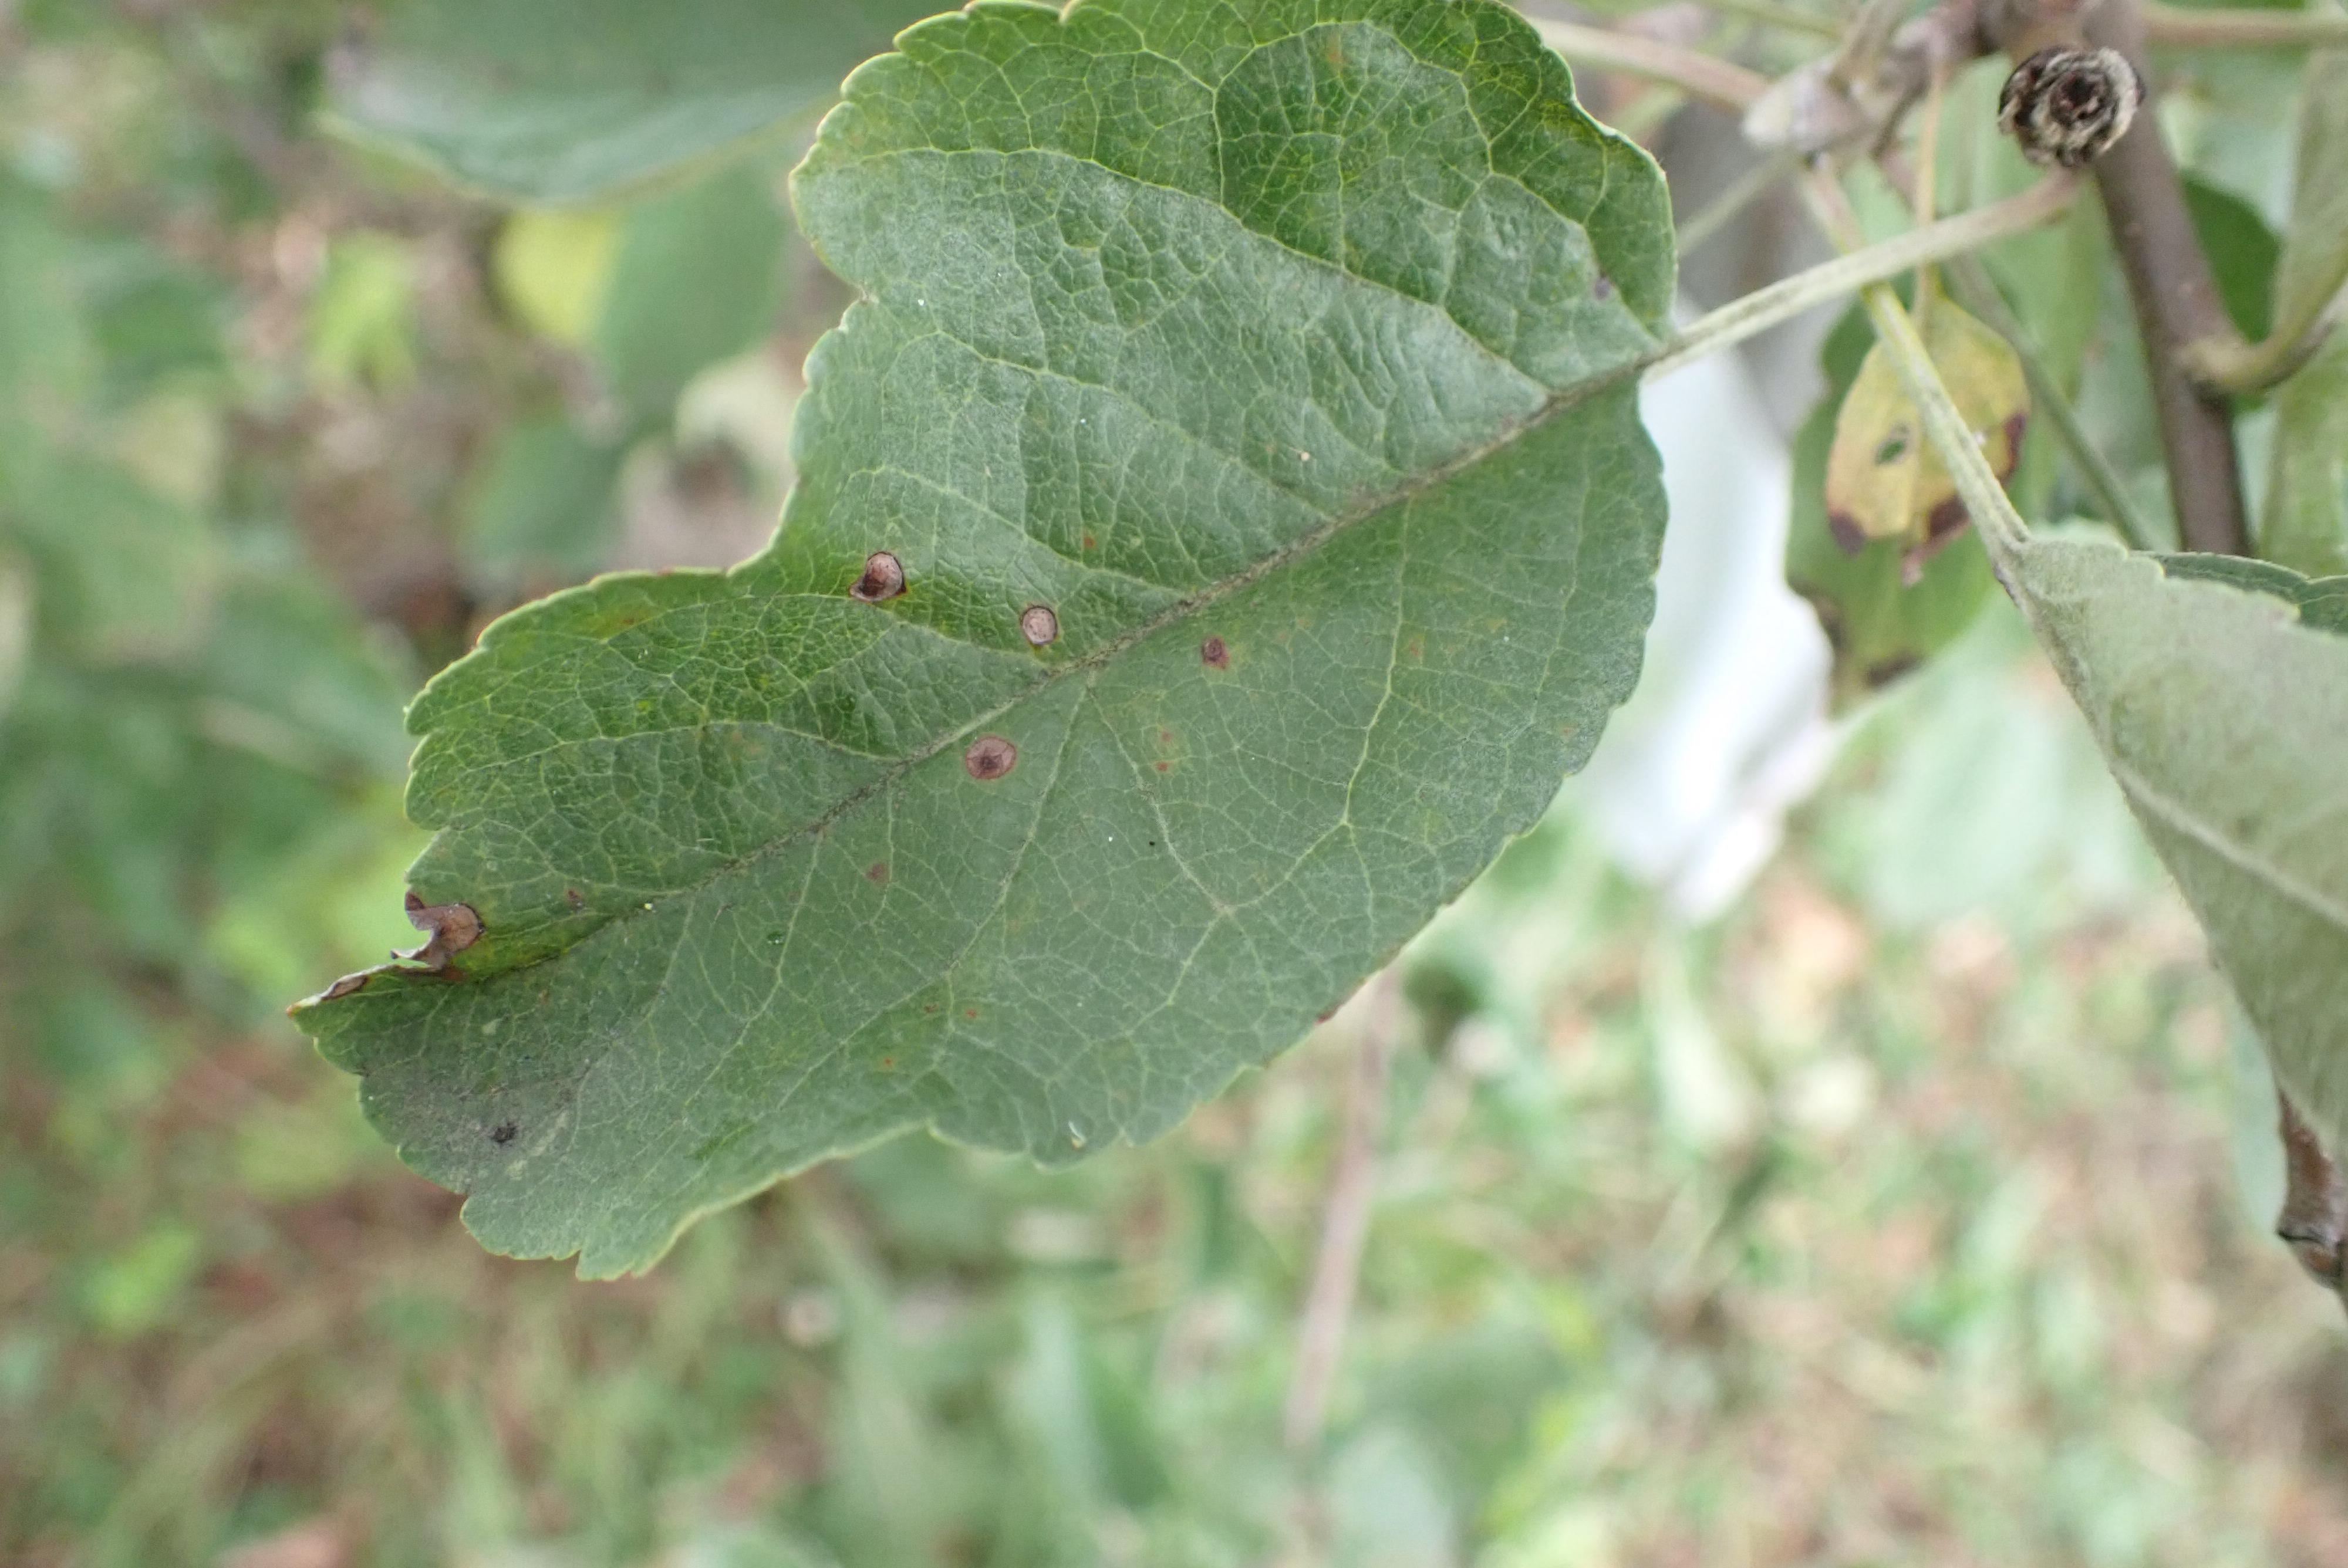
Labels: scab, frog_eye_leaf_spot